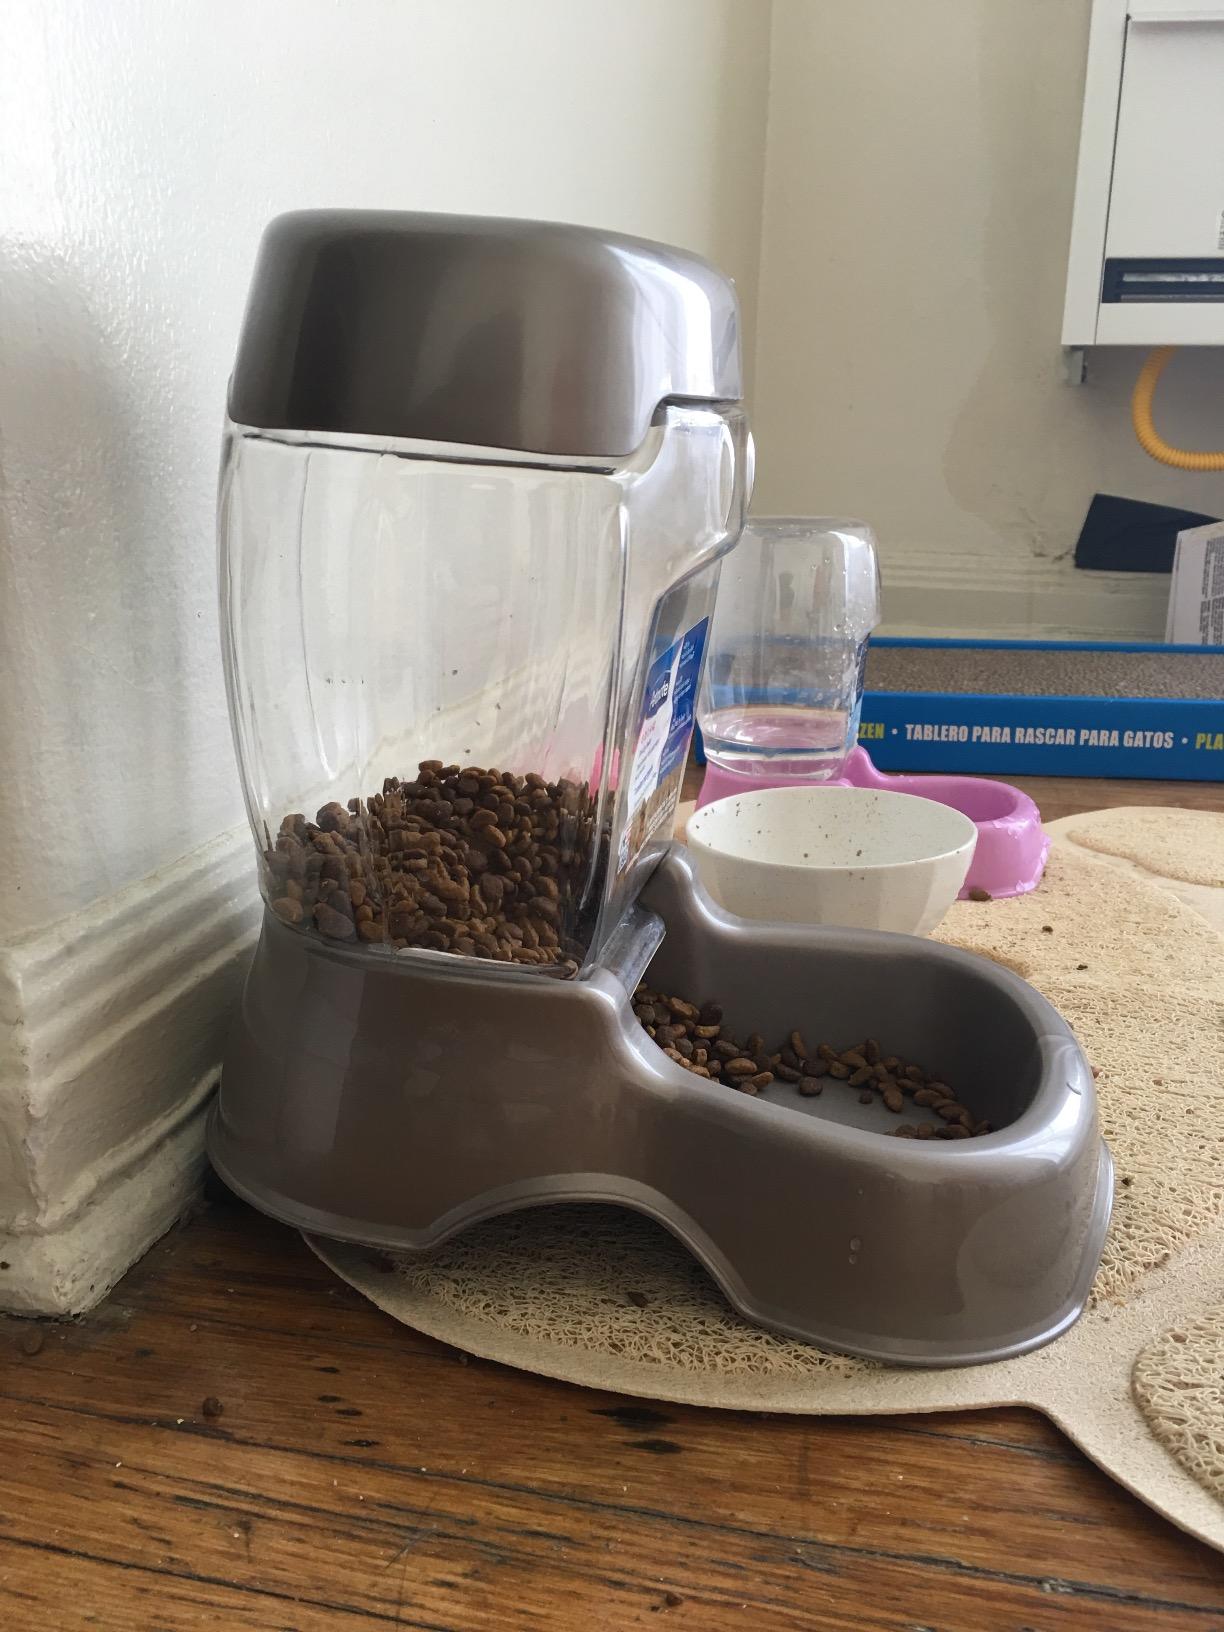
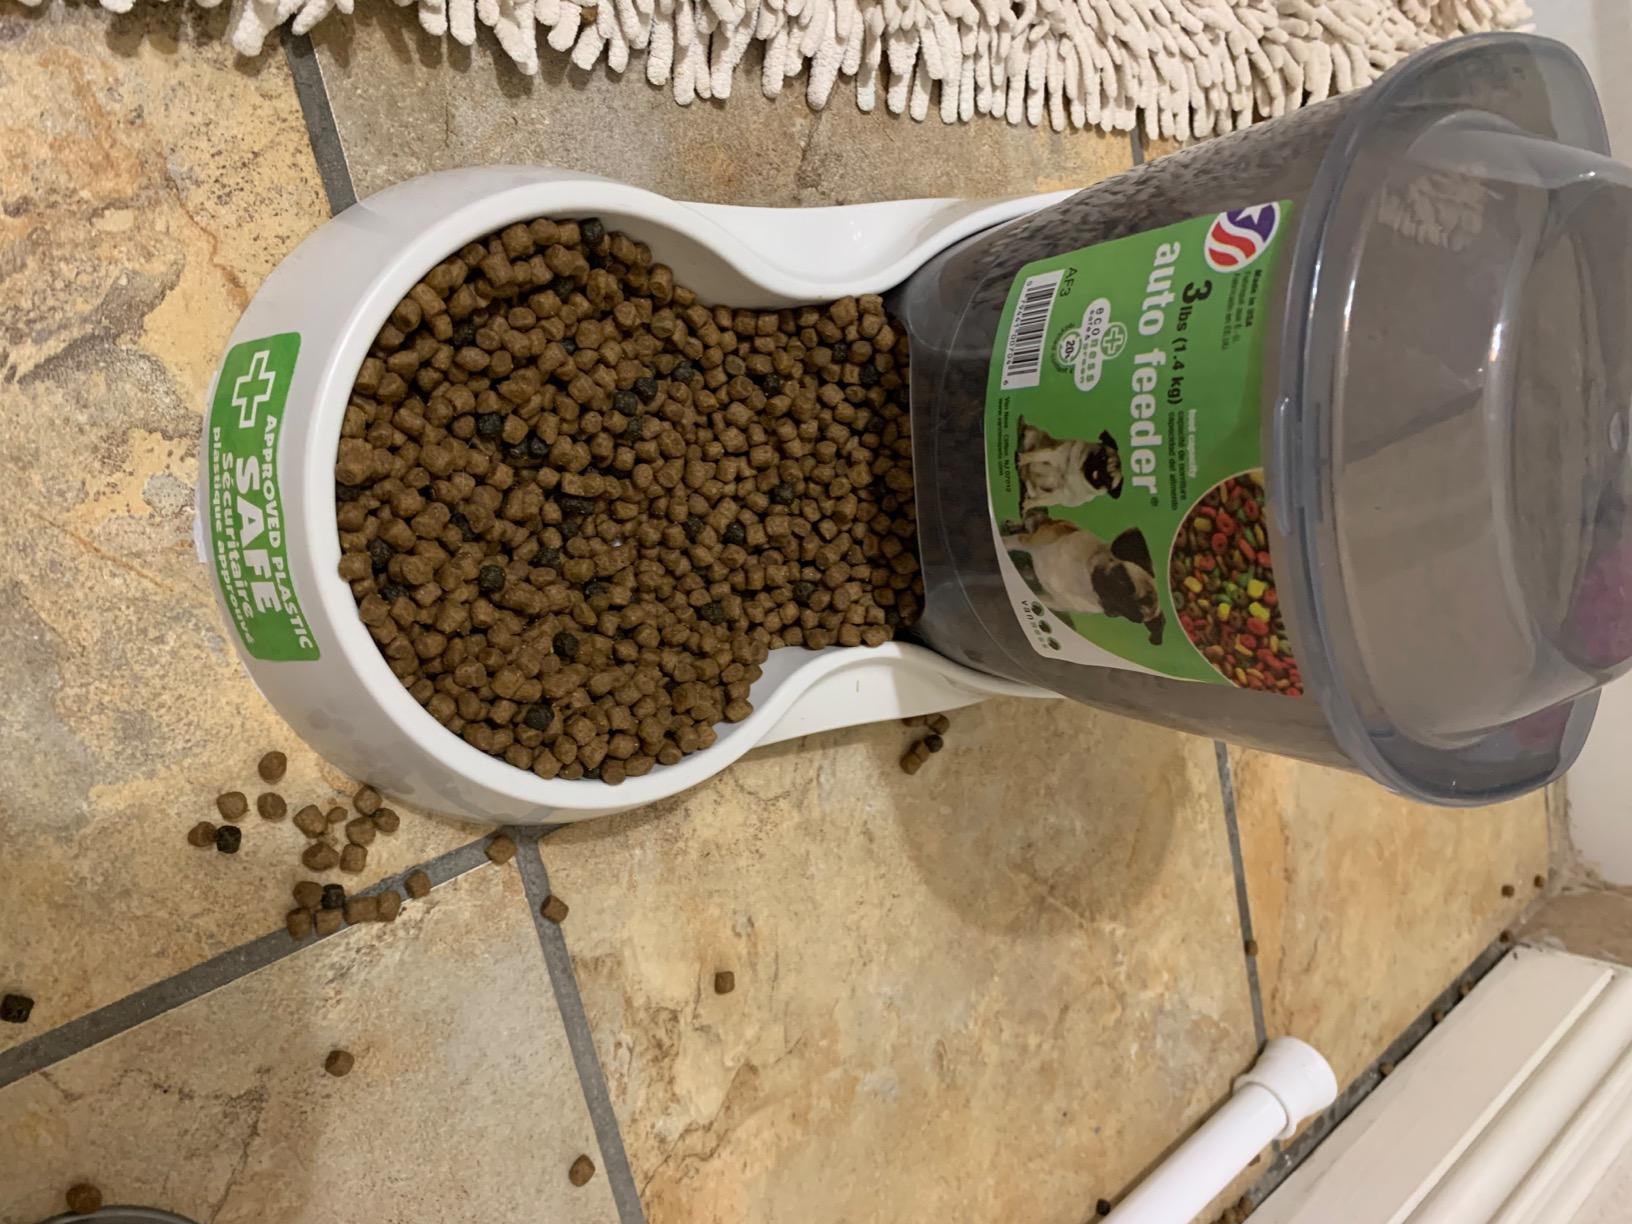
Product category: items_feeder
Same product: no